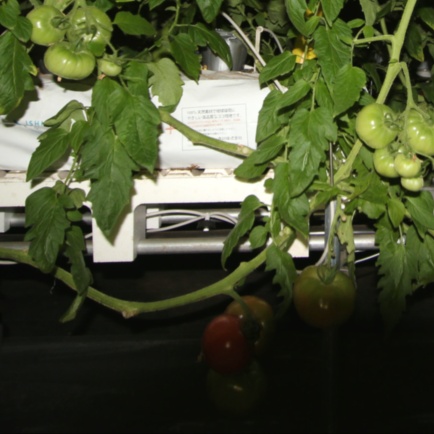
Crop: tomato